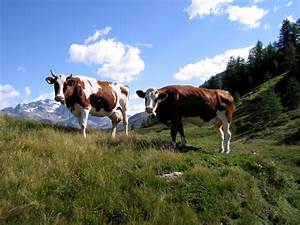
Label: cow